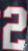
Number: 2